John Madsen (American football)

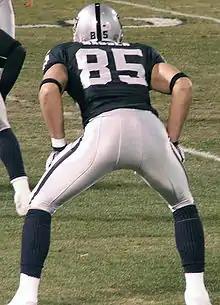
Madsen with the Oakland Raiders

John Christopher Madsen (born May 9, 1983) is an American former professional football tight end. He was signed by the Oakland Raiders as an undrafted free agent in 2006. He played college football at Utah.